Anthony Perkins

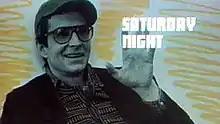
Perkins posing for the intro of his "Saturday Night Live" episode, 1976

In 1976, Perkins hosted an episode of "NBC's Saturday Night". During the episode, he parodied his serious public persona, including a comedic sketch titled "Norman Bates's School for Motel Management," in which he reprised his role from "Psycho". In his opening monologue, he thanked the audience for seeing "the real Tony Perkins" and later performed in sketches that included roles such as a singing psychiatrist and characters in various horror-themed segments. He also appeared alongside The Muppets in a segment near the end of the program.